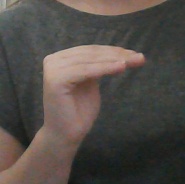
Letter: haa